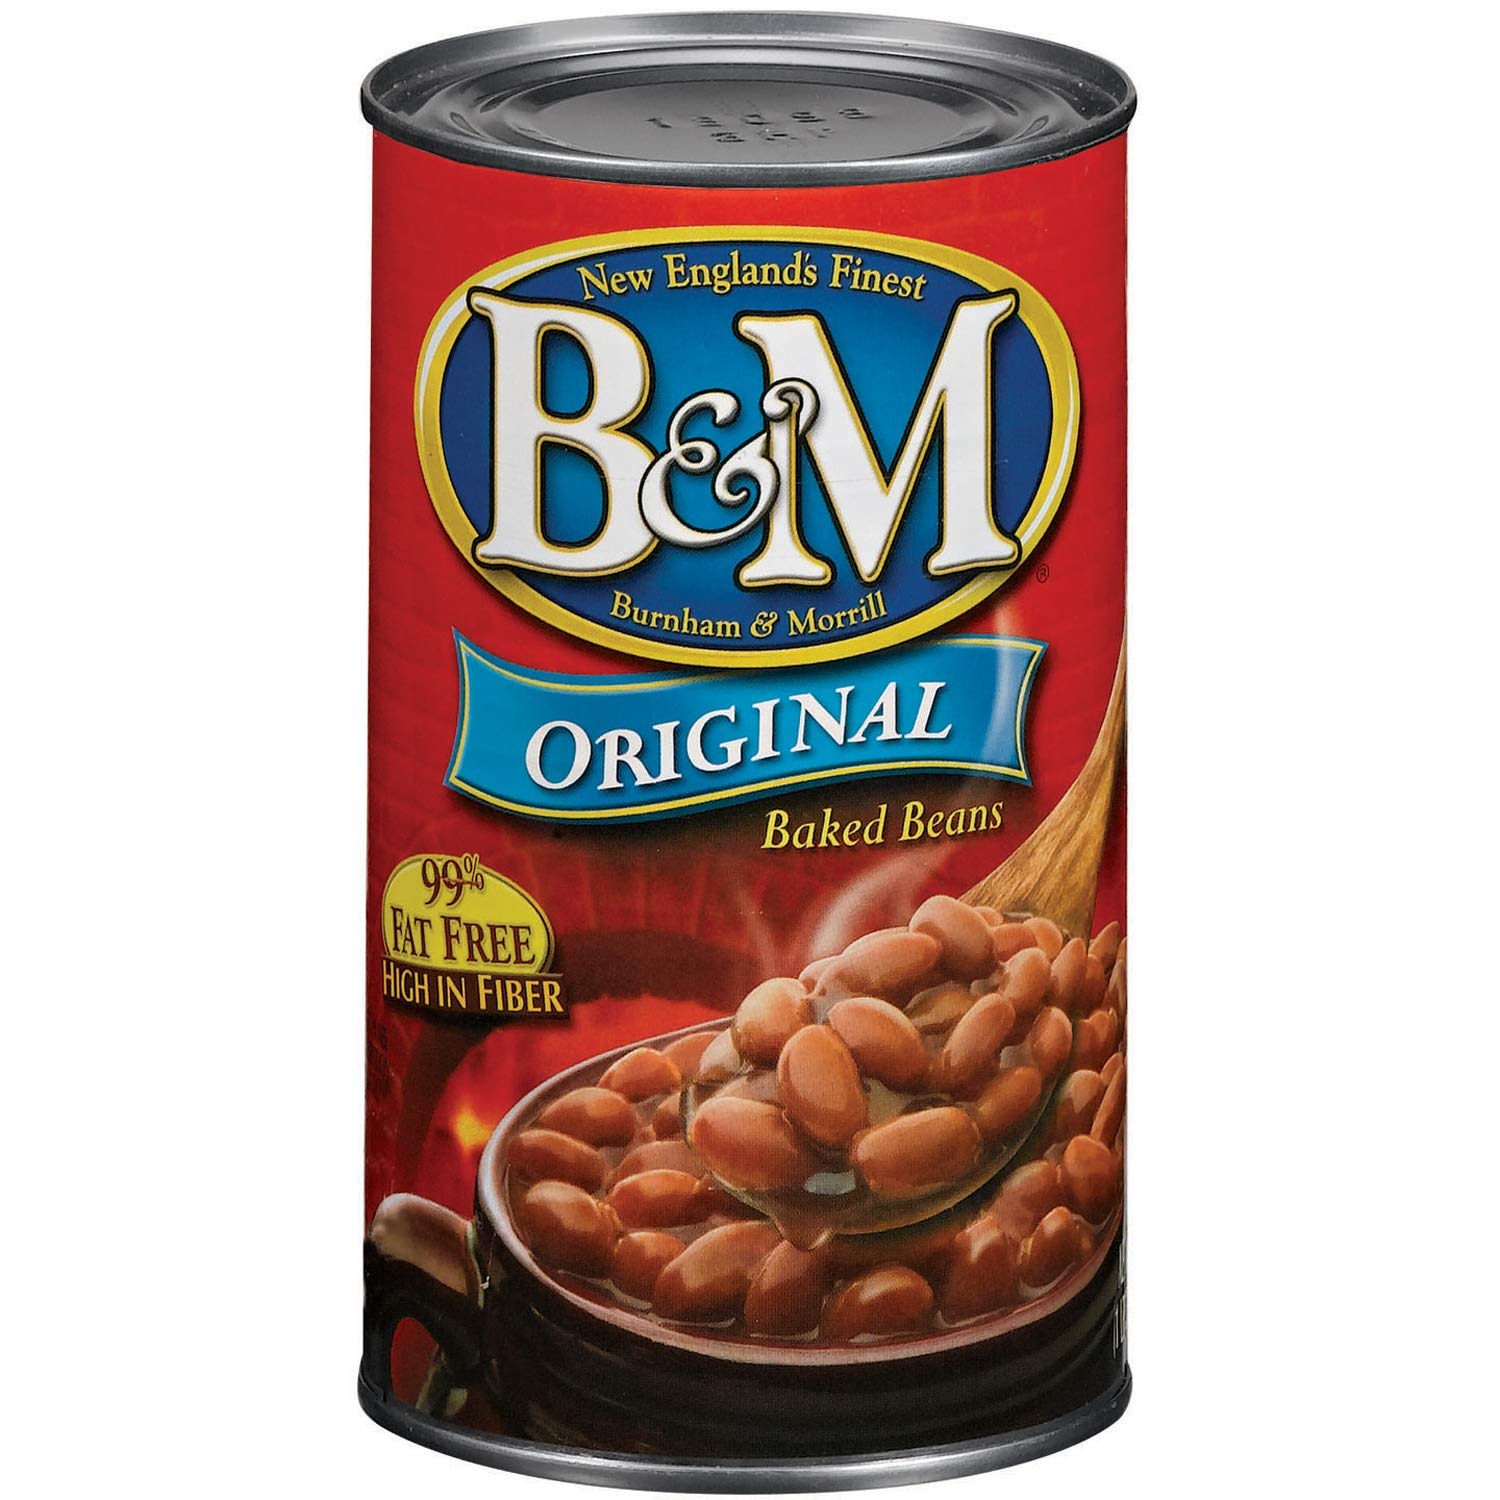
Item Name: B&M Baked Beans, Original, 16 Ounce
Bullet Point 1: Your favorite baked means with the best, traditional flavor
Bullet Point 2: We slow bake our beans in old fashioned brick ovens, the traditional New England way
Bullet Point 3: Each pot is had stirred in thick, rich sauce for that great homemade taste
Bullet Point 4: Great source of fiber and protein
Bullet Point 5: Low in fat
Value: 16.0
Unit: ounce

Price: 2.19